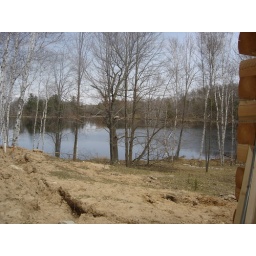
Yes, water thaws in Minnesota. A view of the lake from our lot.